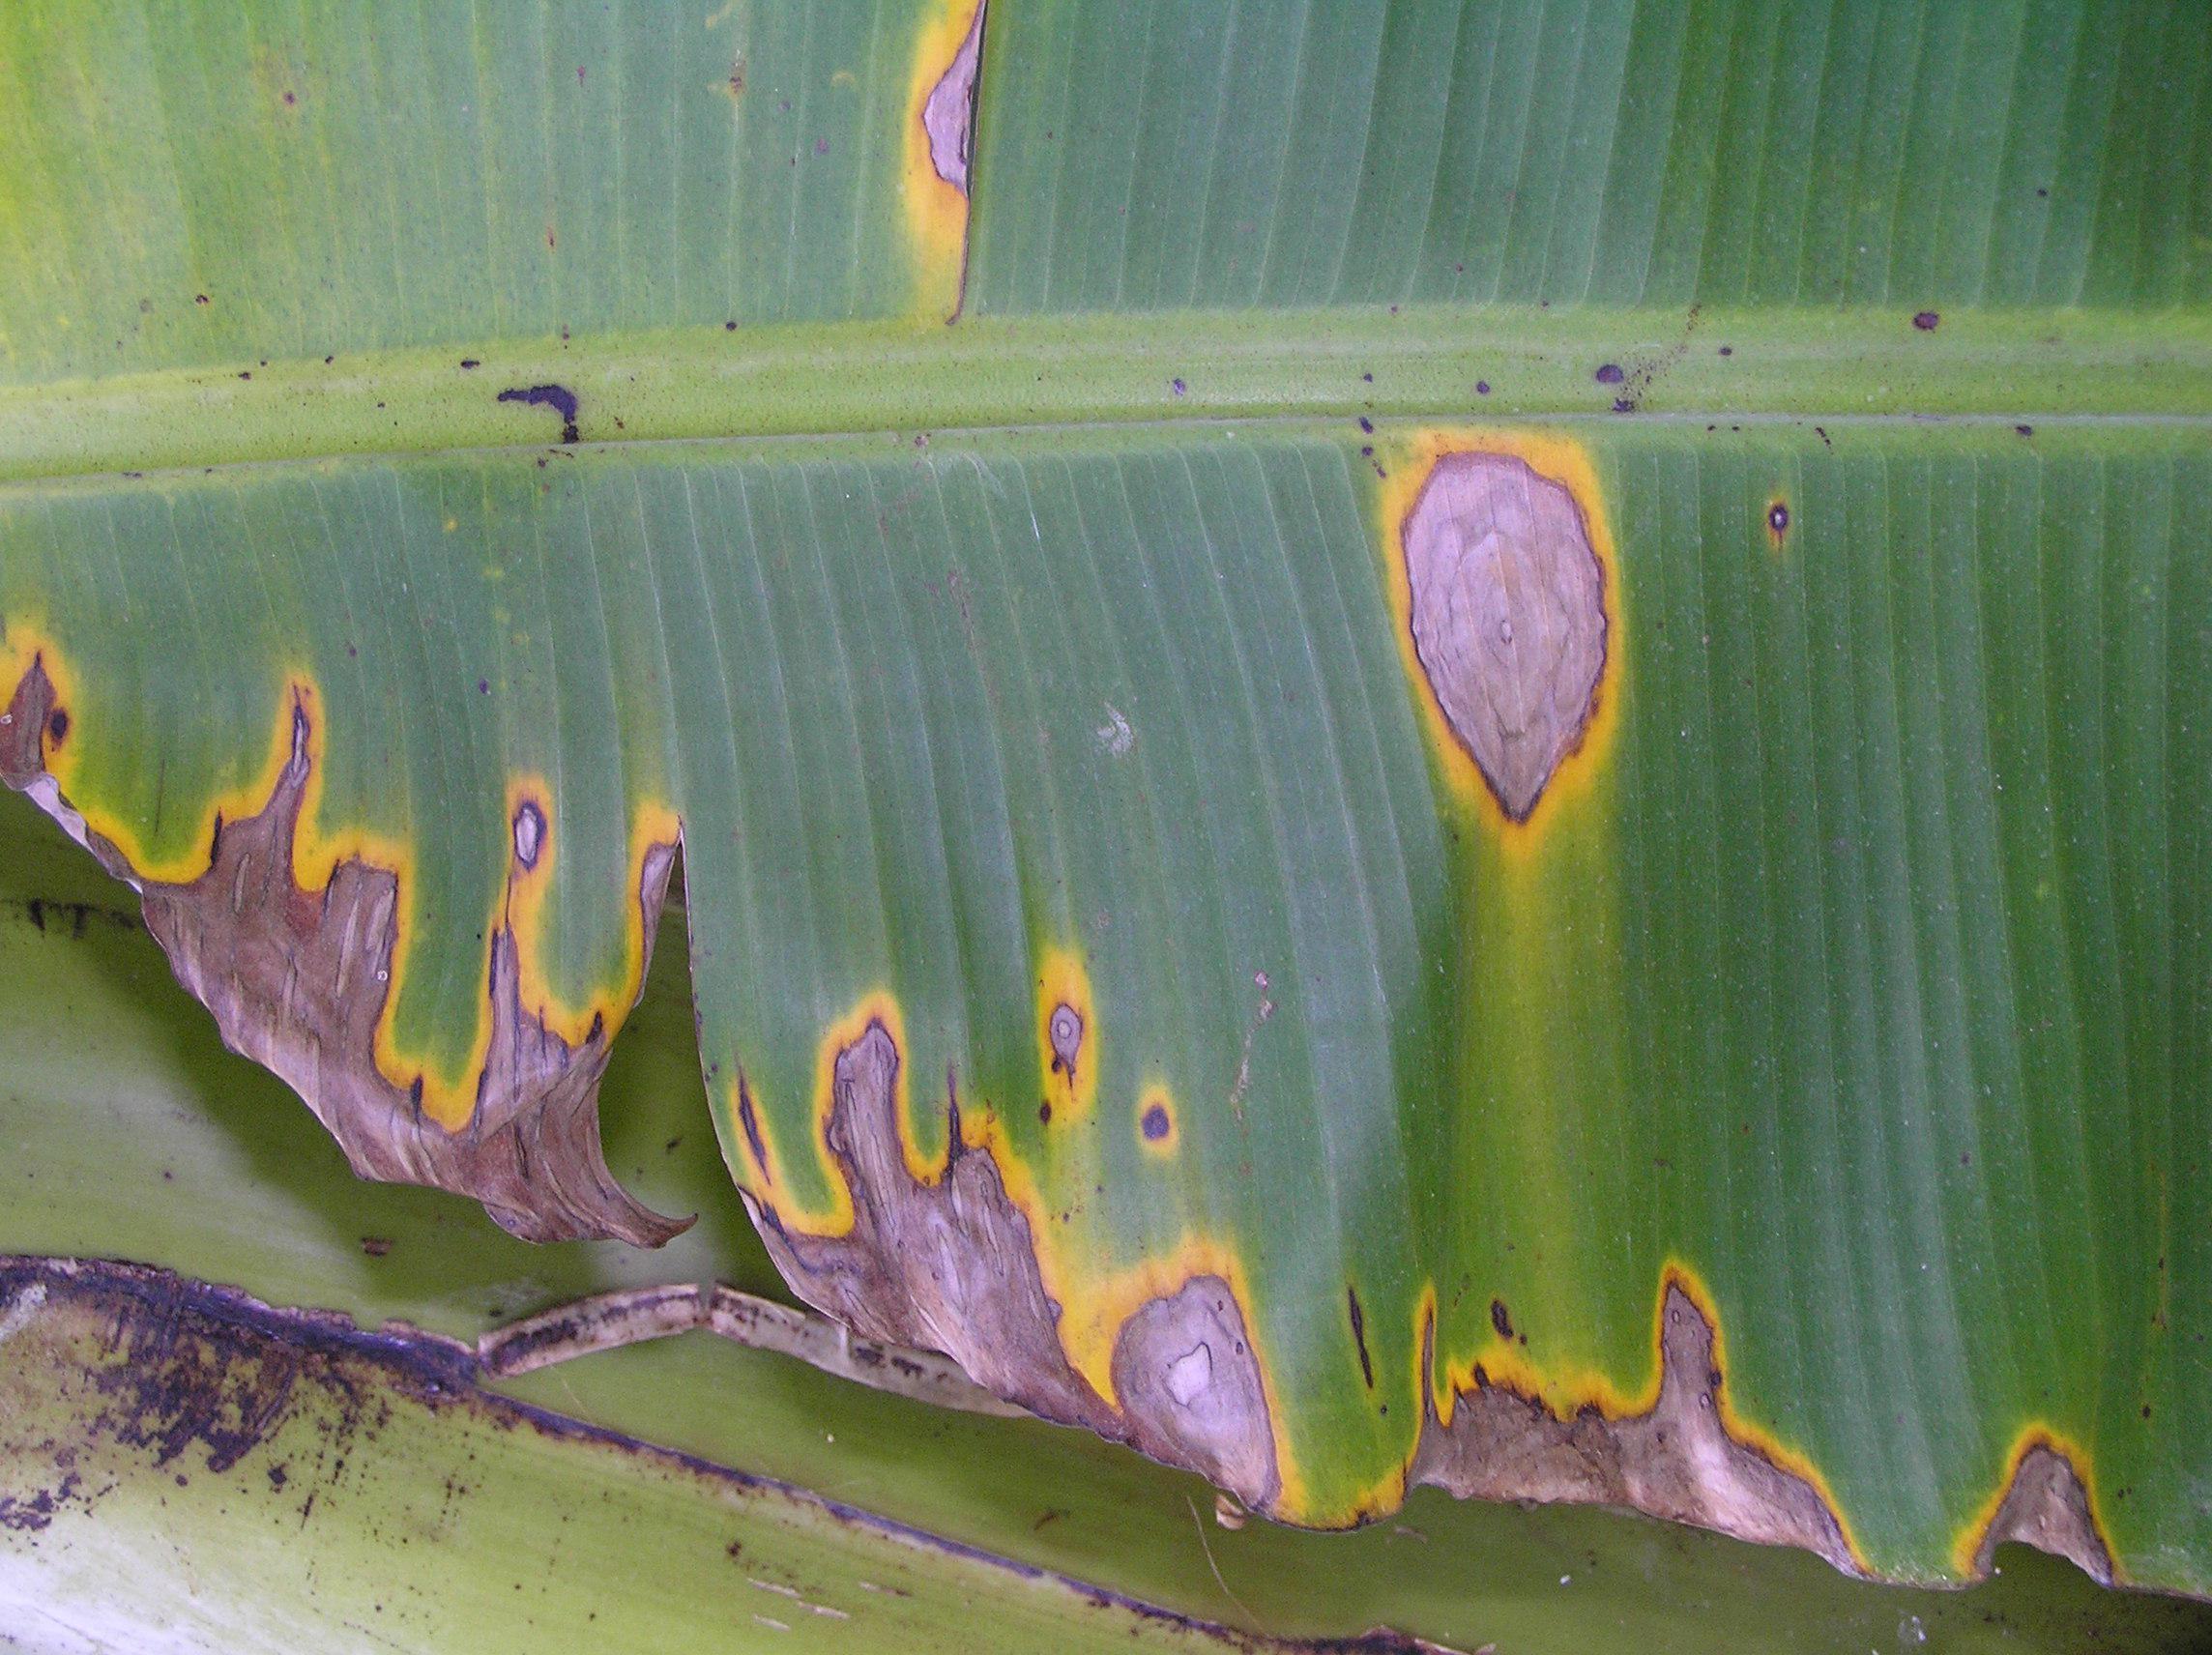
Plant: Banana
Disease: banana cordana leaf spot